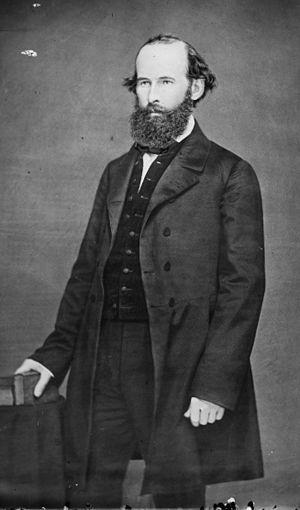
Eli Thayer était un homme politique américain abolitionniste qui joua un rôle déterminant dans l'histoire de la conquête de l'Ouest et des événements qui furent à l'origine de la guerre de Sécession.